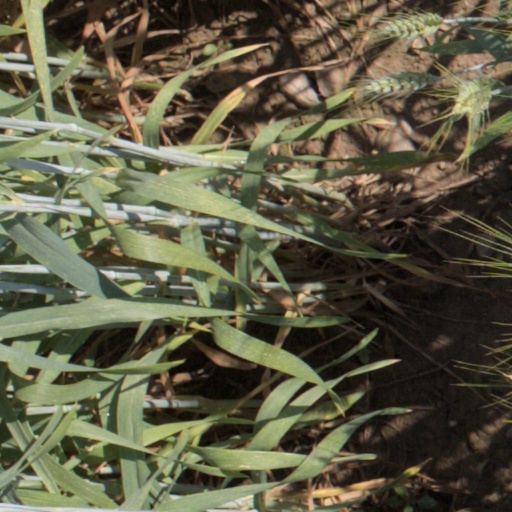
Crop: wheat